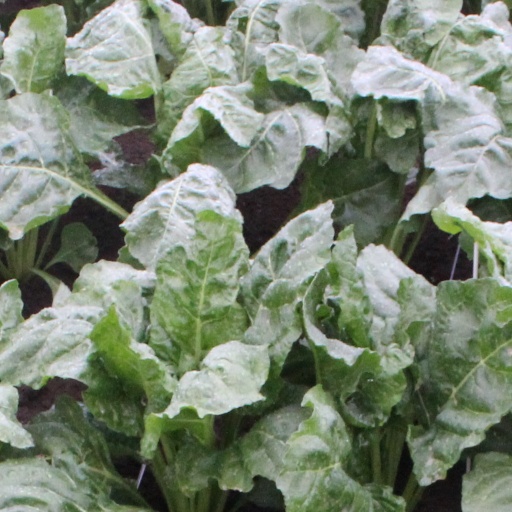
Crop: sugar beet